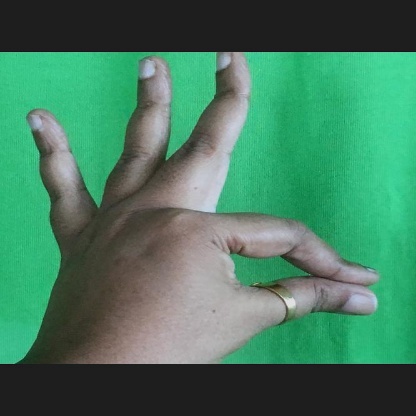
Mudra: Hamsasyam